Ray Abruzzo

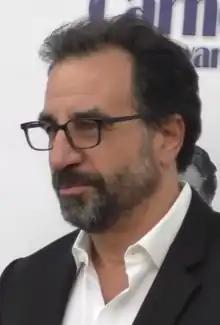
Abruzzo at the Carney Awards in 2016

Ray Abruzzo (born August 12, 1954) is an American actor. He is best known for his role as Little Carmine Lupertazzi in "The Sopranos", Detective Michael McGuire in "The Practice" (1998–2004), and Tony Giuliano in "Night Court" (1989–1991).